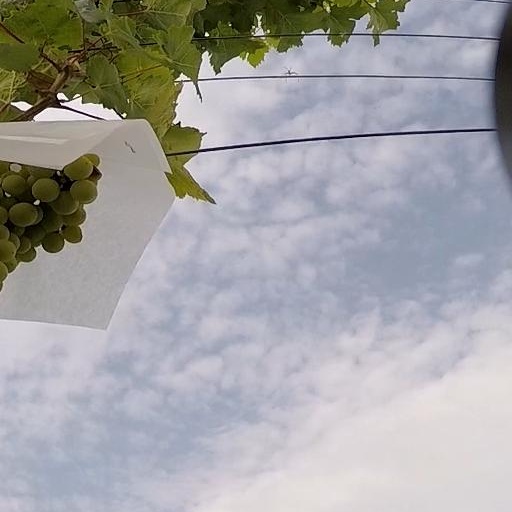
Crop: grape